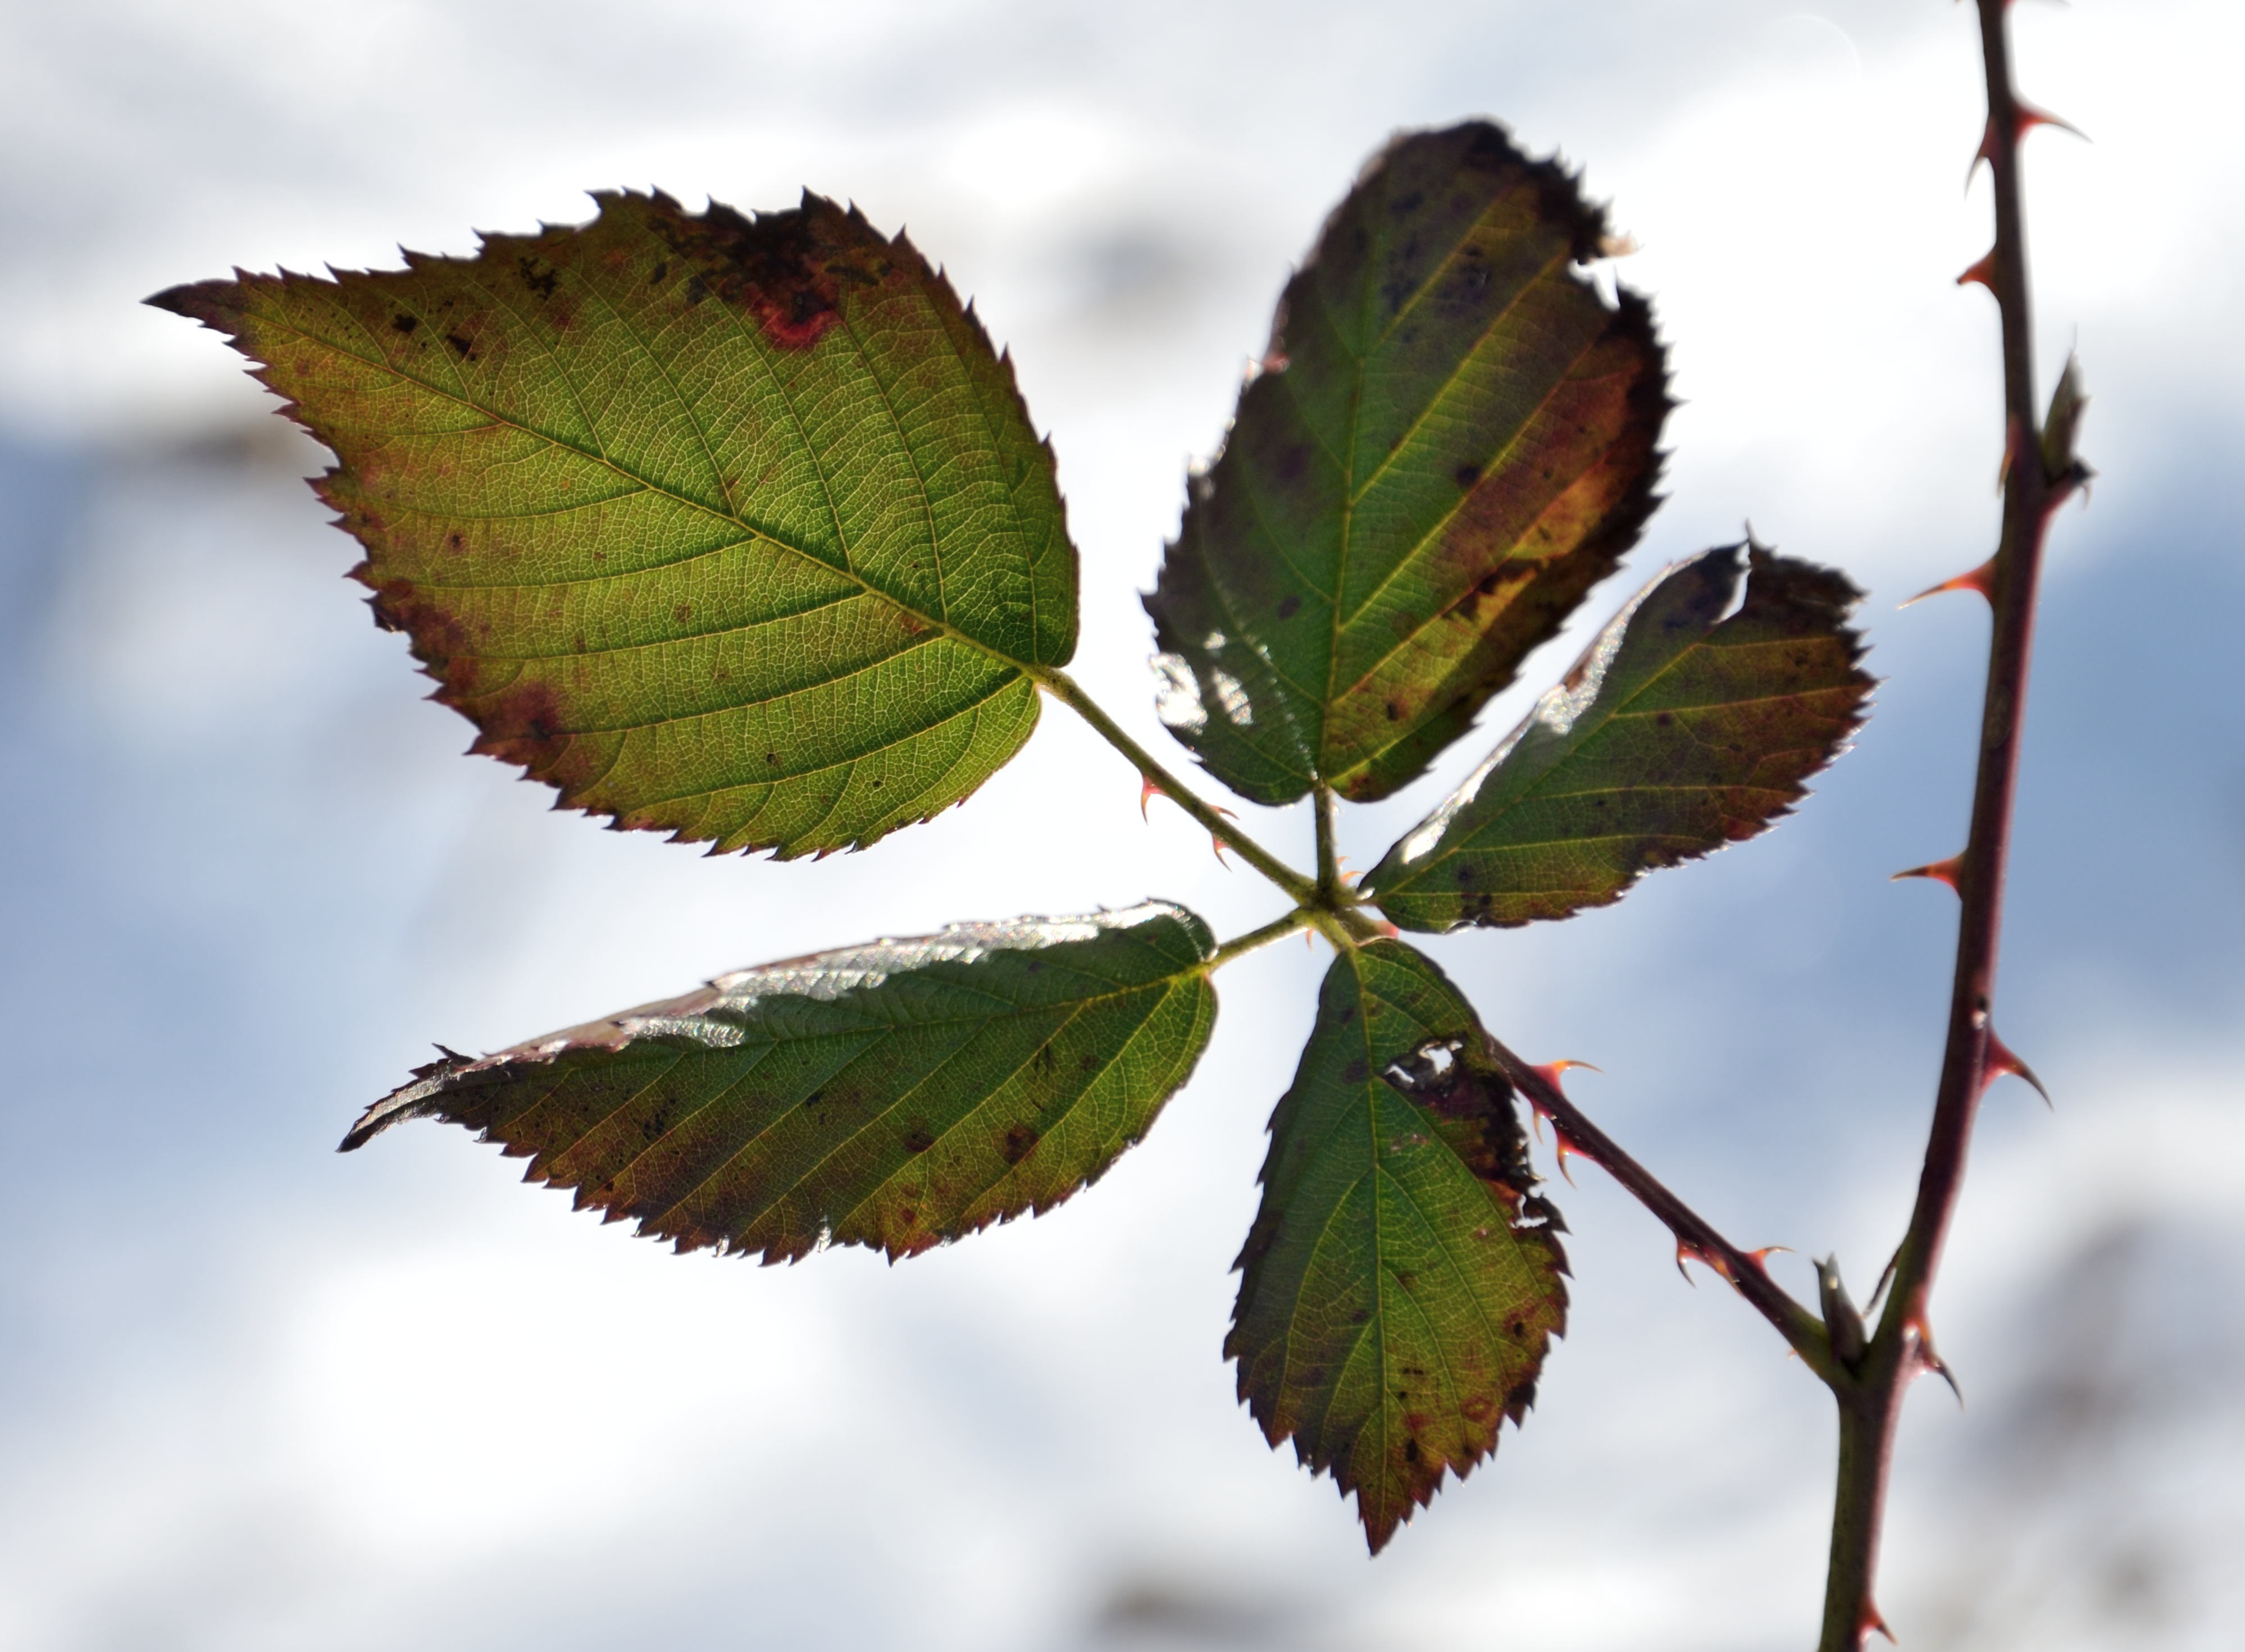
tree, nature, branch, winter, plant, sunlight, leaf, flower, frost, green, autumn, botany, flora, season, twig, leaves, drawing, thorns, deciduous, bottom, macro photography, rose greenhouse, flowering plant, plant stem, woody plant, land plant, leaf margin